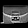
Label: Bag